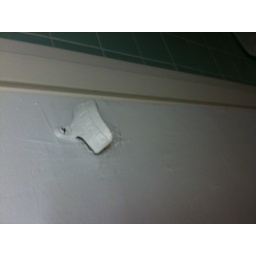
Beer opener in the bathroom door: sign of a fine motel